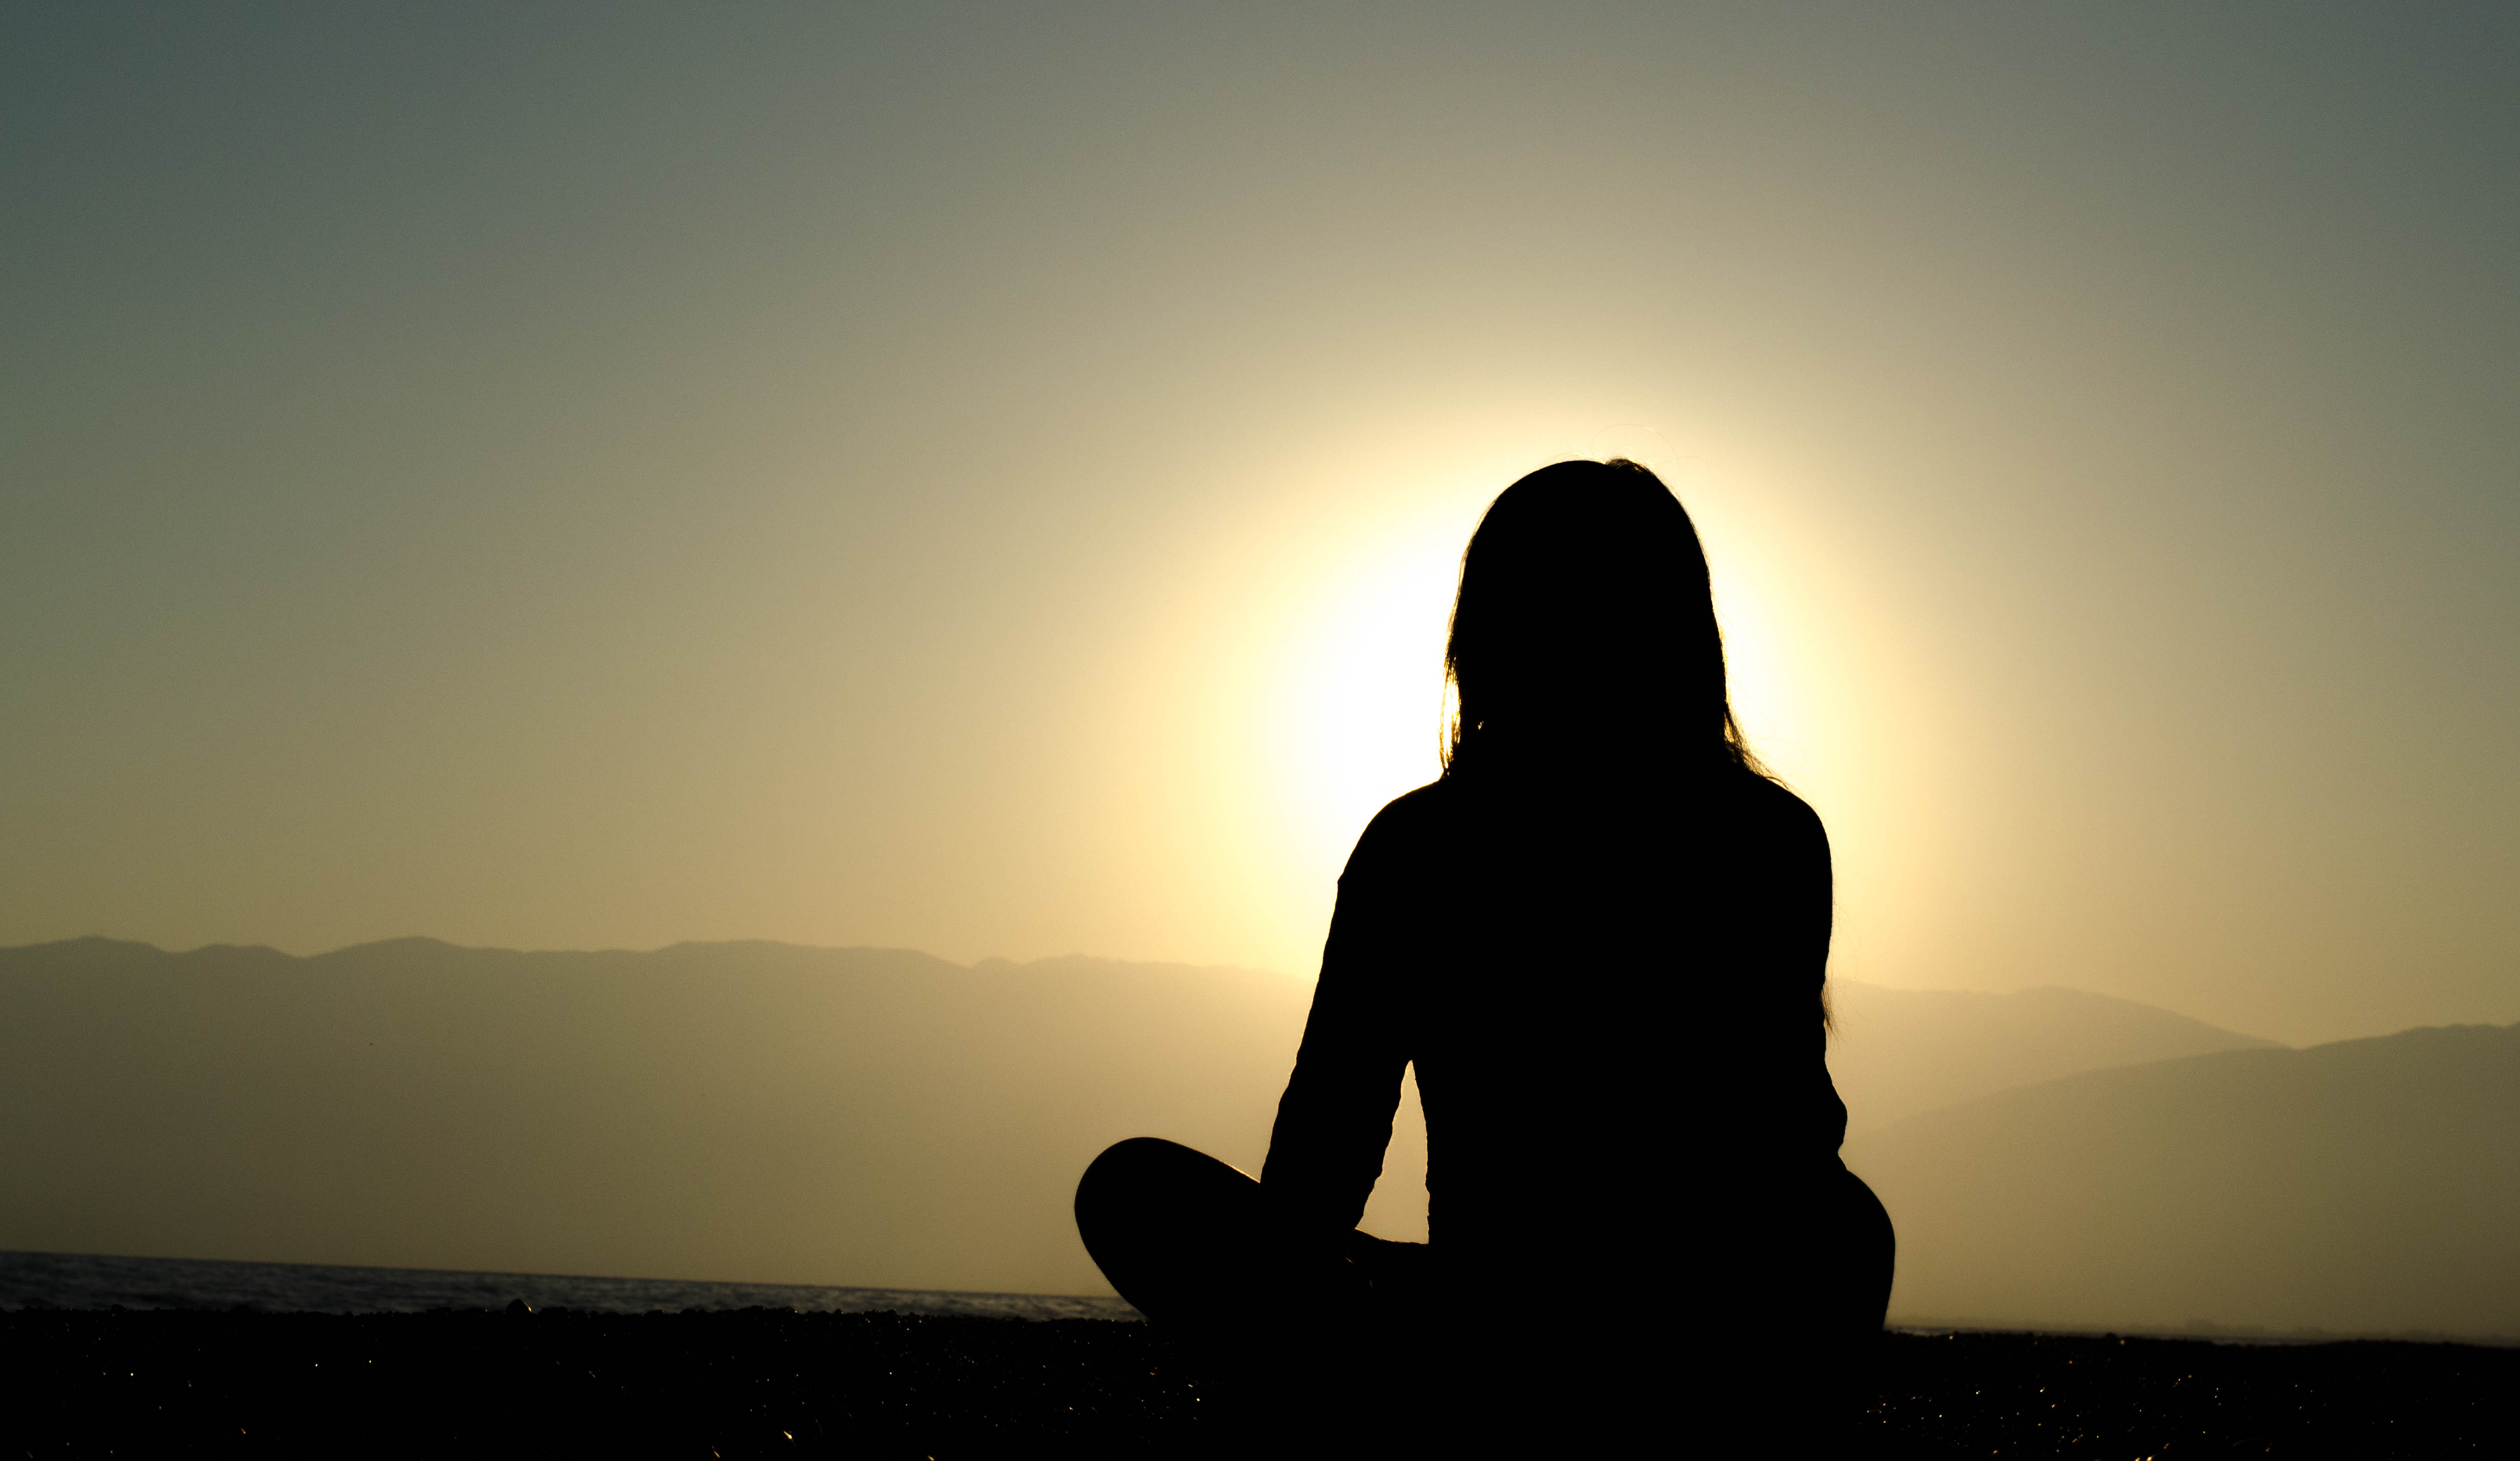
horizon, silhouette, person, light, sun, woman, sunrise, sunset, sunlight, morning, dawn, dusk, female, sitting, outdoors, emotion, human positions, human action, physical fitness